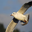
Label: bird